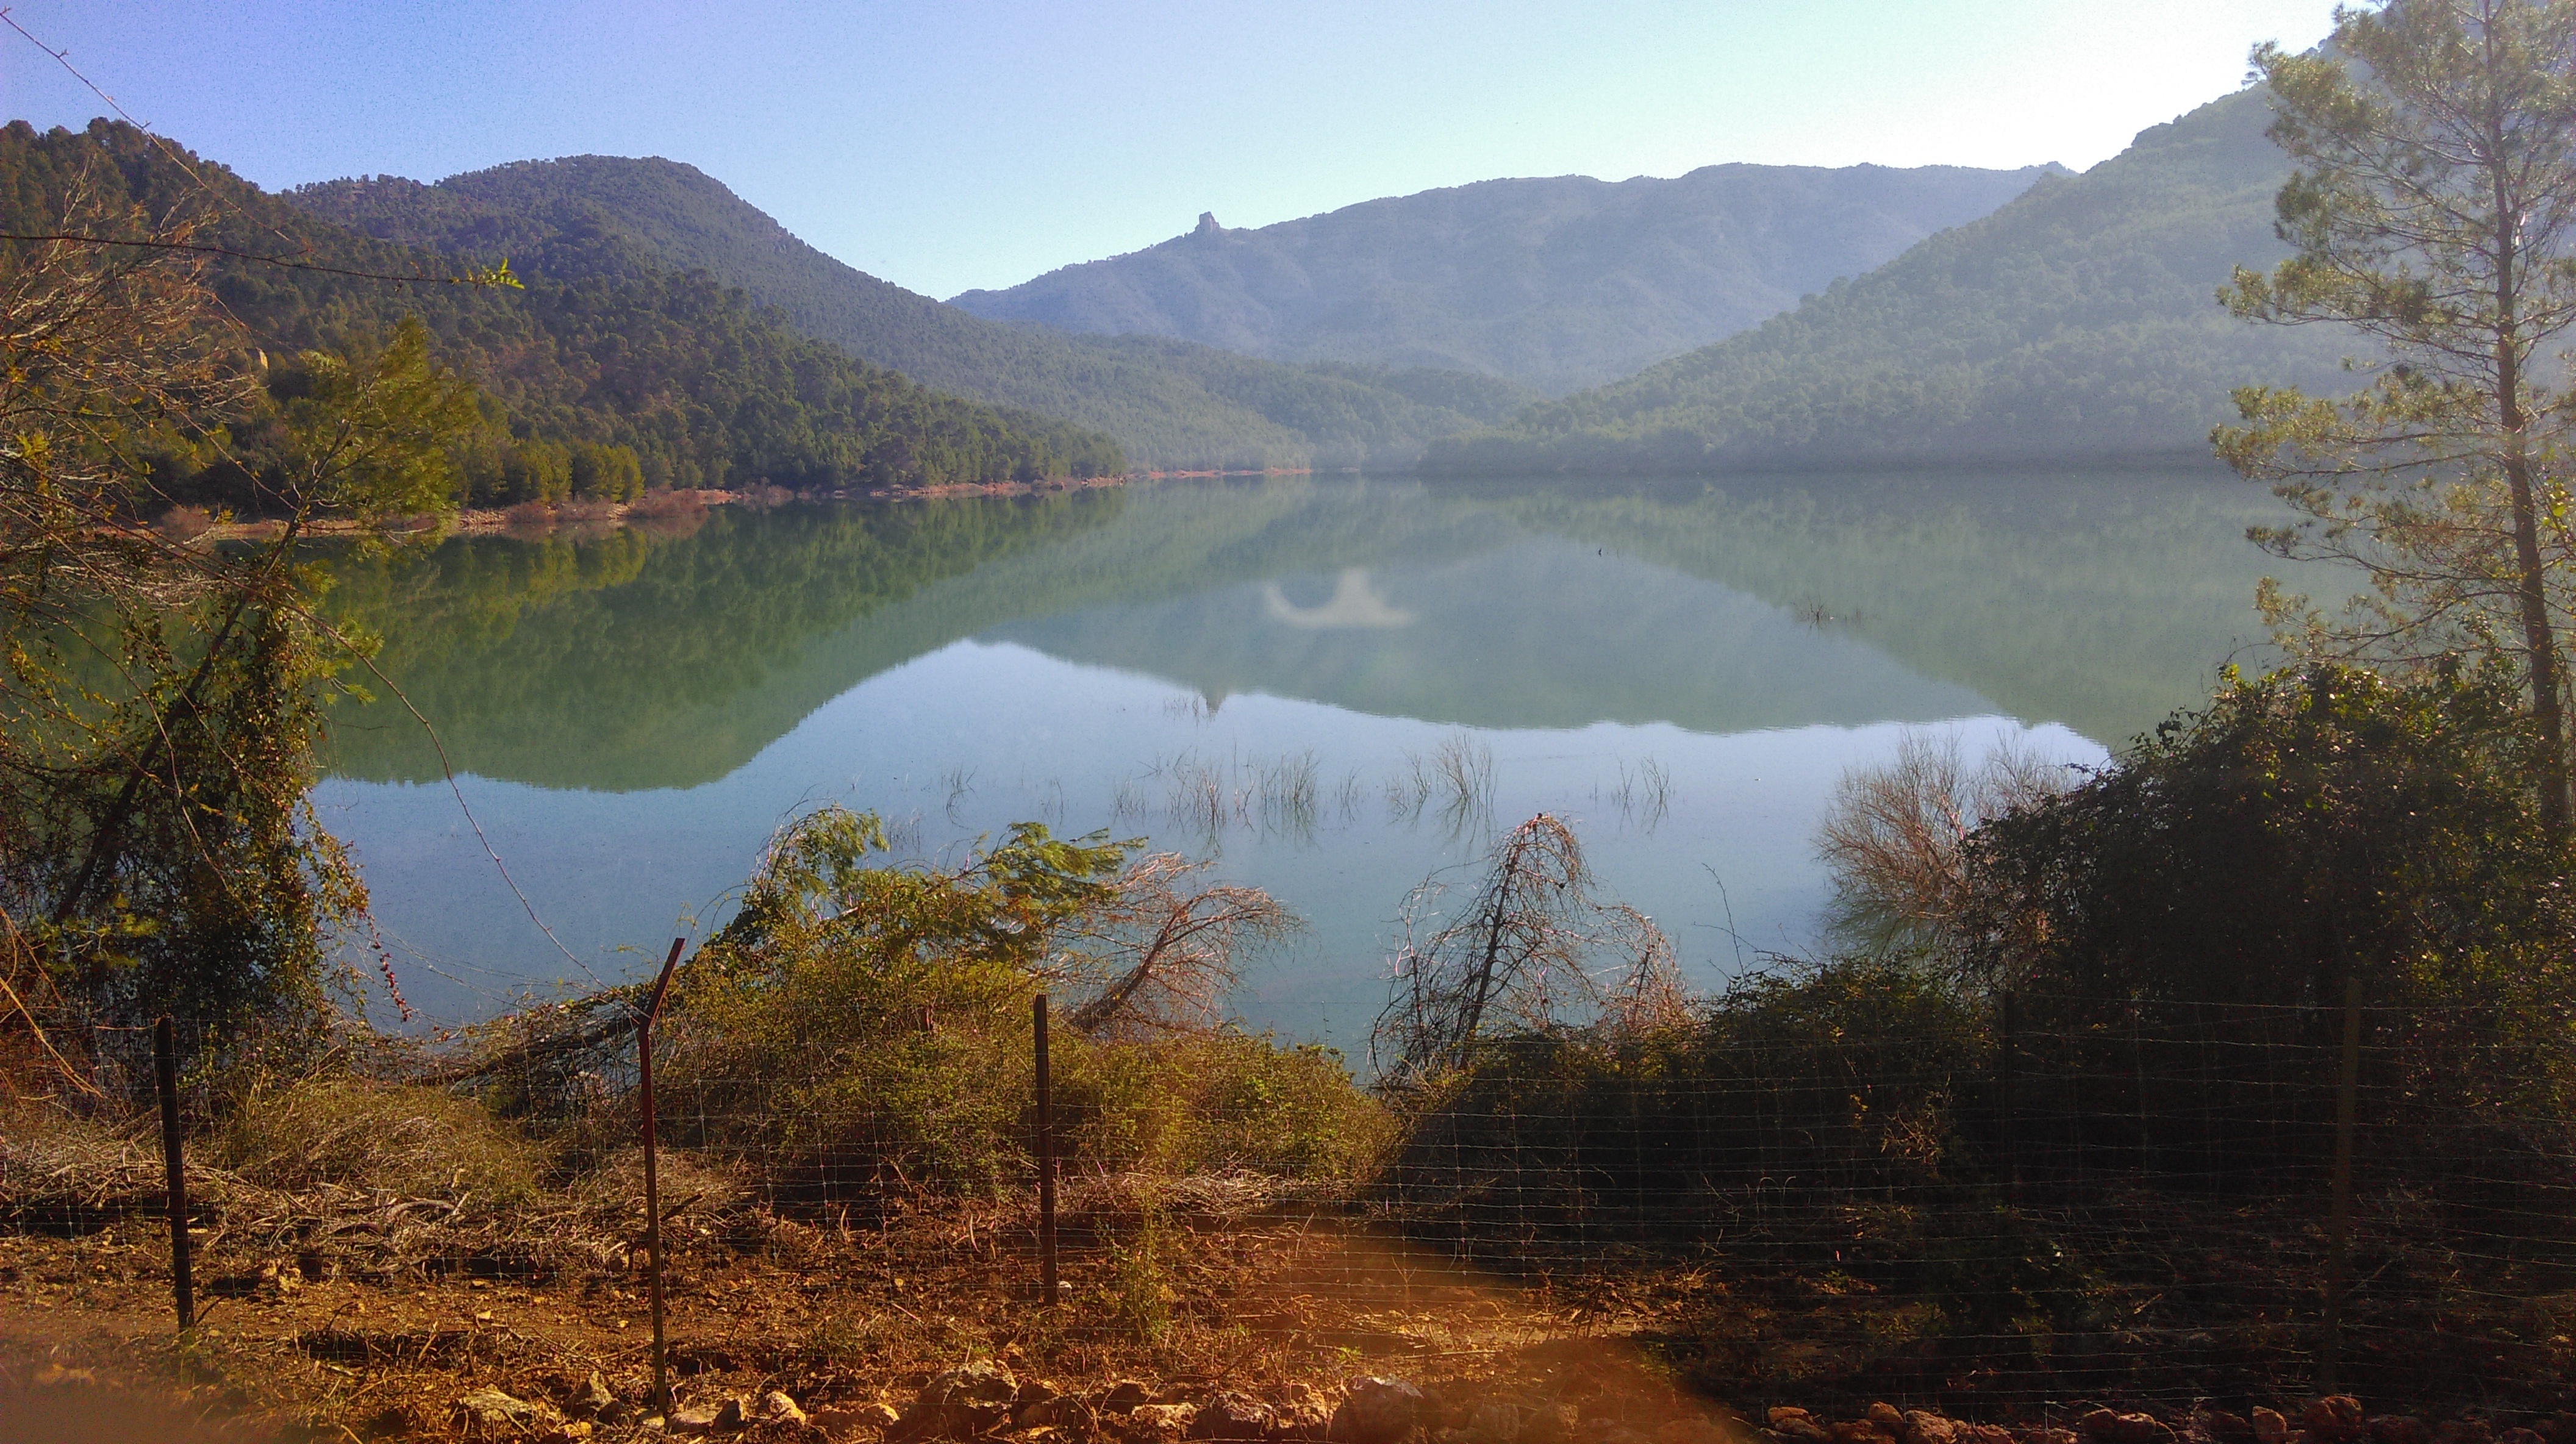
landscape, nature, marsh, wilderness, mountain, lake, river, valley, reflection, autumn, reservoir, body of water, loch, tarn, atmospheric phenomenon, mountainous landforms, del tranco reservoir